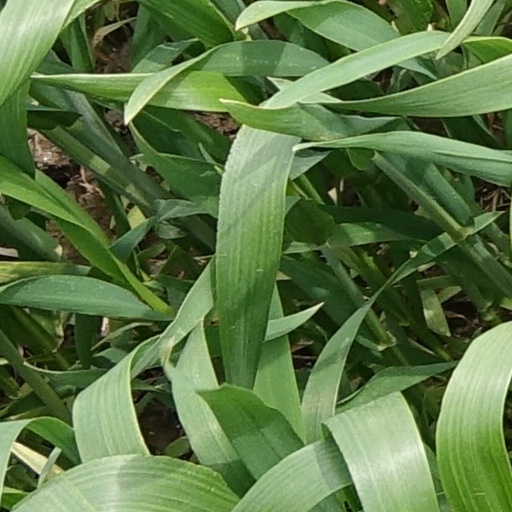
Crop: wheat